2023 Cook Out 400

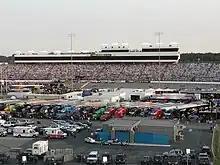
Richmond Raceway, the track where the race was held.

Richmond Raceway (RR), formerly known as Richmond International Raceway (RIR), is a 3/4-mile (1.2 km), "D"-shaped, asphalt race track located just outside Richmond, Virginia, in Henrico County. It hosts the NASCAR Cup Series, the NASCAR Xfinity Series, NASCAR Craftsman Truck Series and the IndyCar series. Known as "America's premier short track", it formerly hosted two USAC sprint car races.